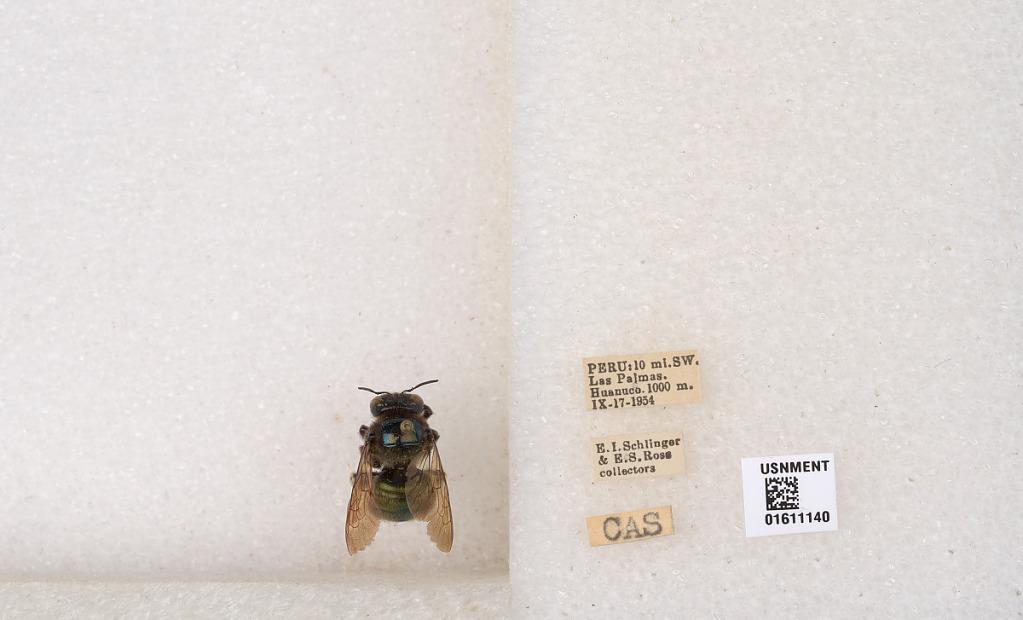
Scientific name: Xylocopa
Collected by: H. Wing
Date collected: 1954-9-17
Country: Peru
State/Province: Huanuco
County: Puerto Inca
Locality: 10 mi. SW Las Palmas